Adam's Song

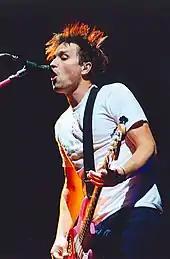
Bassist Mark Hoppus, the song's lyricist, was inspired by a teen suicide note as well as touring-related loneliness.

Bassist Mark Hoppus penned "Adam's Song" to vent these frustrations and the loneliness he experienced on the tour; while the other members had longtime girlfriends to return home to, Hoppus was single. "When you're on tour, you're so lonely," Hoppus said. "You hang out with all your bros and it's a great time and everything, but everybody wants to come home and have a girlfriend. And every time we'd fly home, Tom and Scott always had girlfriends waiting for them at the airport, and I didn't. It's about me being depressed and lonely out on tour, and not really having anything to come home to." The couplet "I couldn't wait til I got home/To pass the time in my room alone" originally ended "to get off the plane alone." In opposition to what Hoppus was feeling was the fact that the band were reaching professional highs: "Dude Ranch" had gone gold and the band were on the verge of stardom. "It feels ridiculous saying, 'Our band's doing really good, but personally, I'm not feeling like I'm connecting.' It felt like I had too much good fortune to complain about anything," he recalled in a later interview.